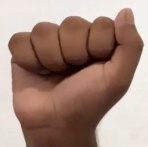
ASL sign: A